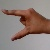
The image shows a hand gesture representing the letter 'Z' in Indian Sign Language.